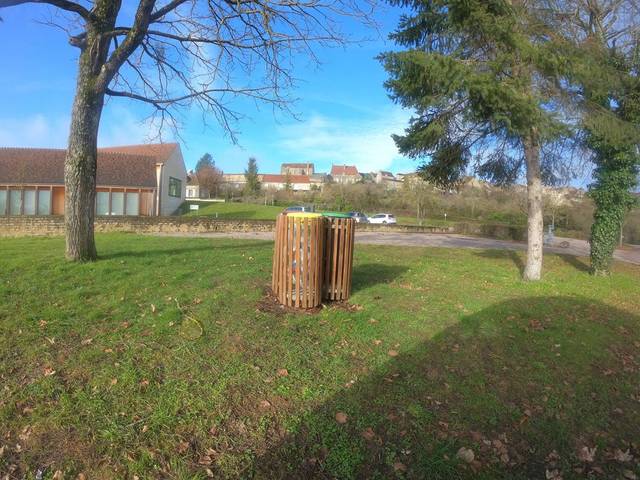
Region: France
Coordinates: 47.462, 3.744